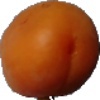
Label: Apricot 1